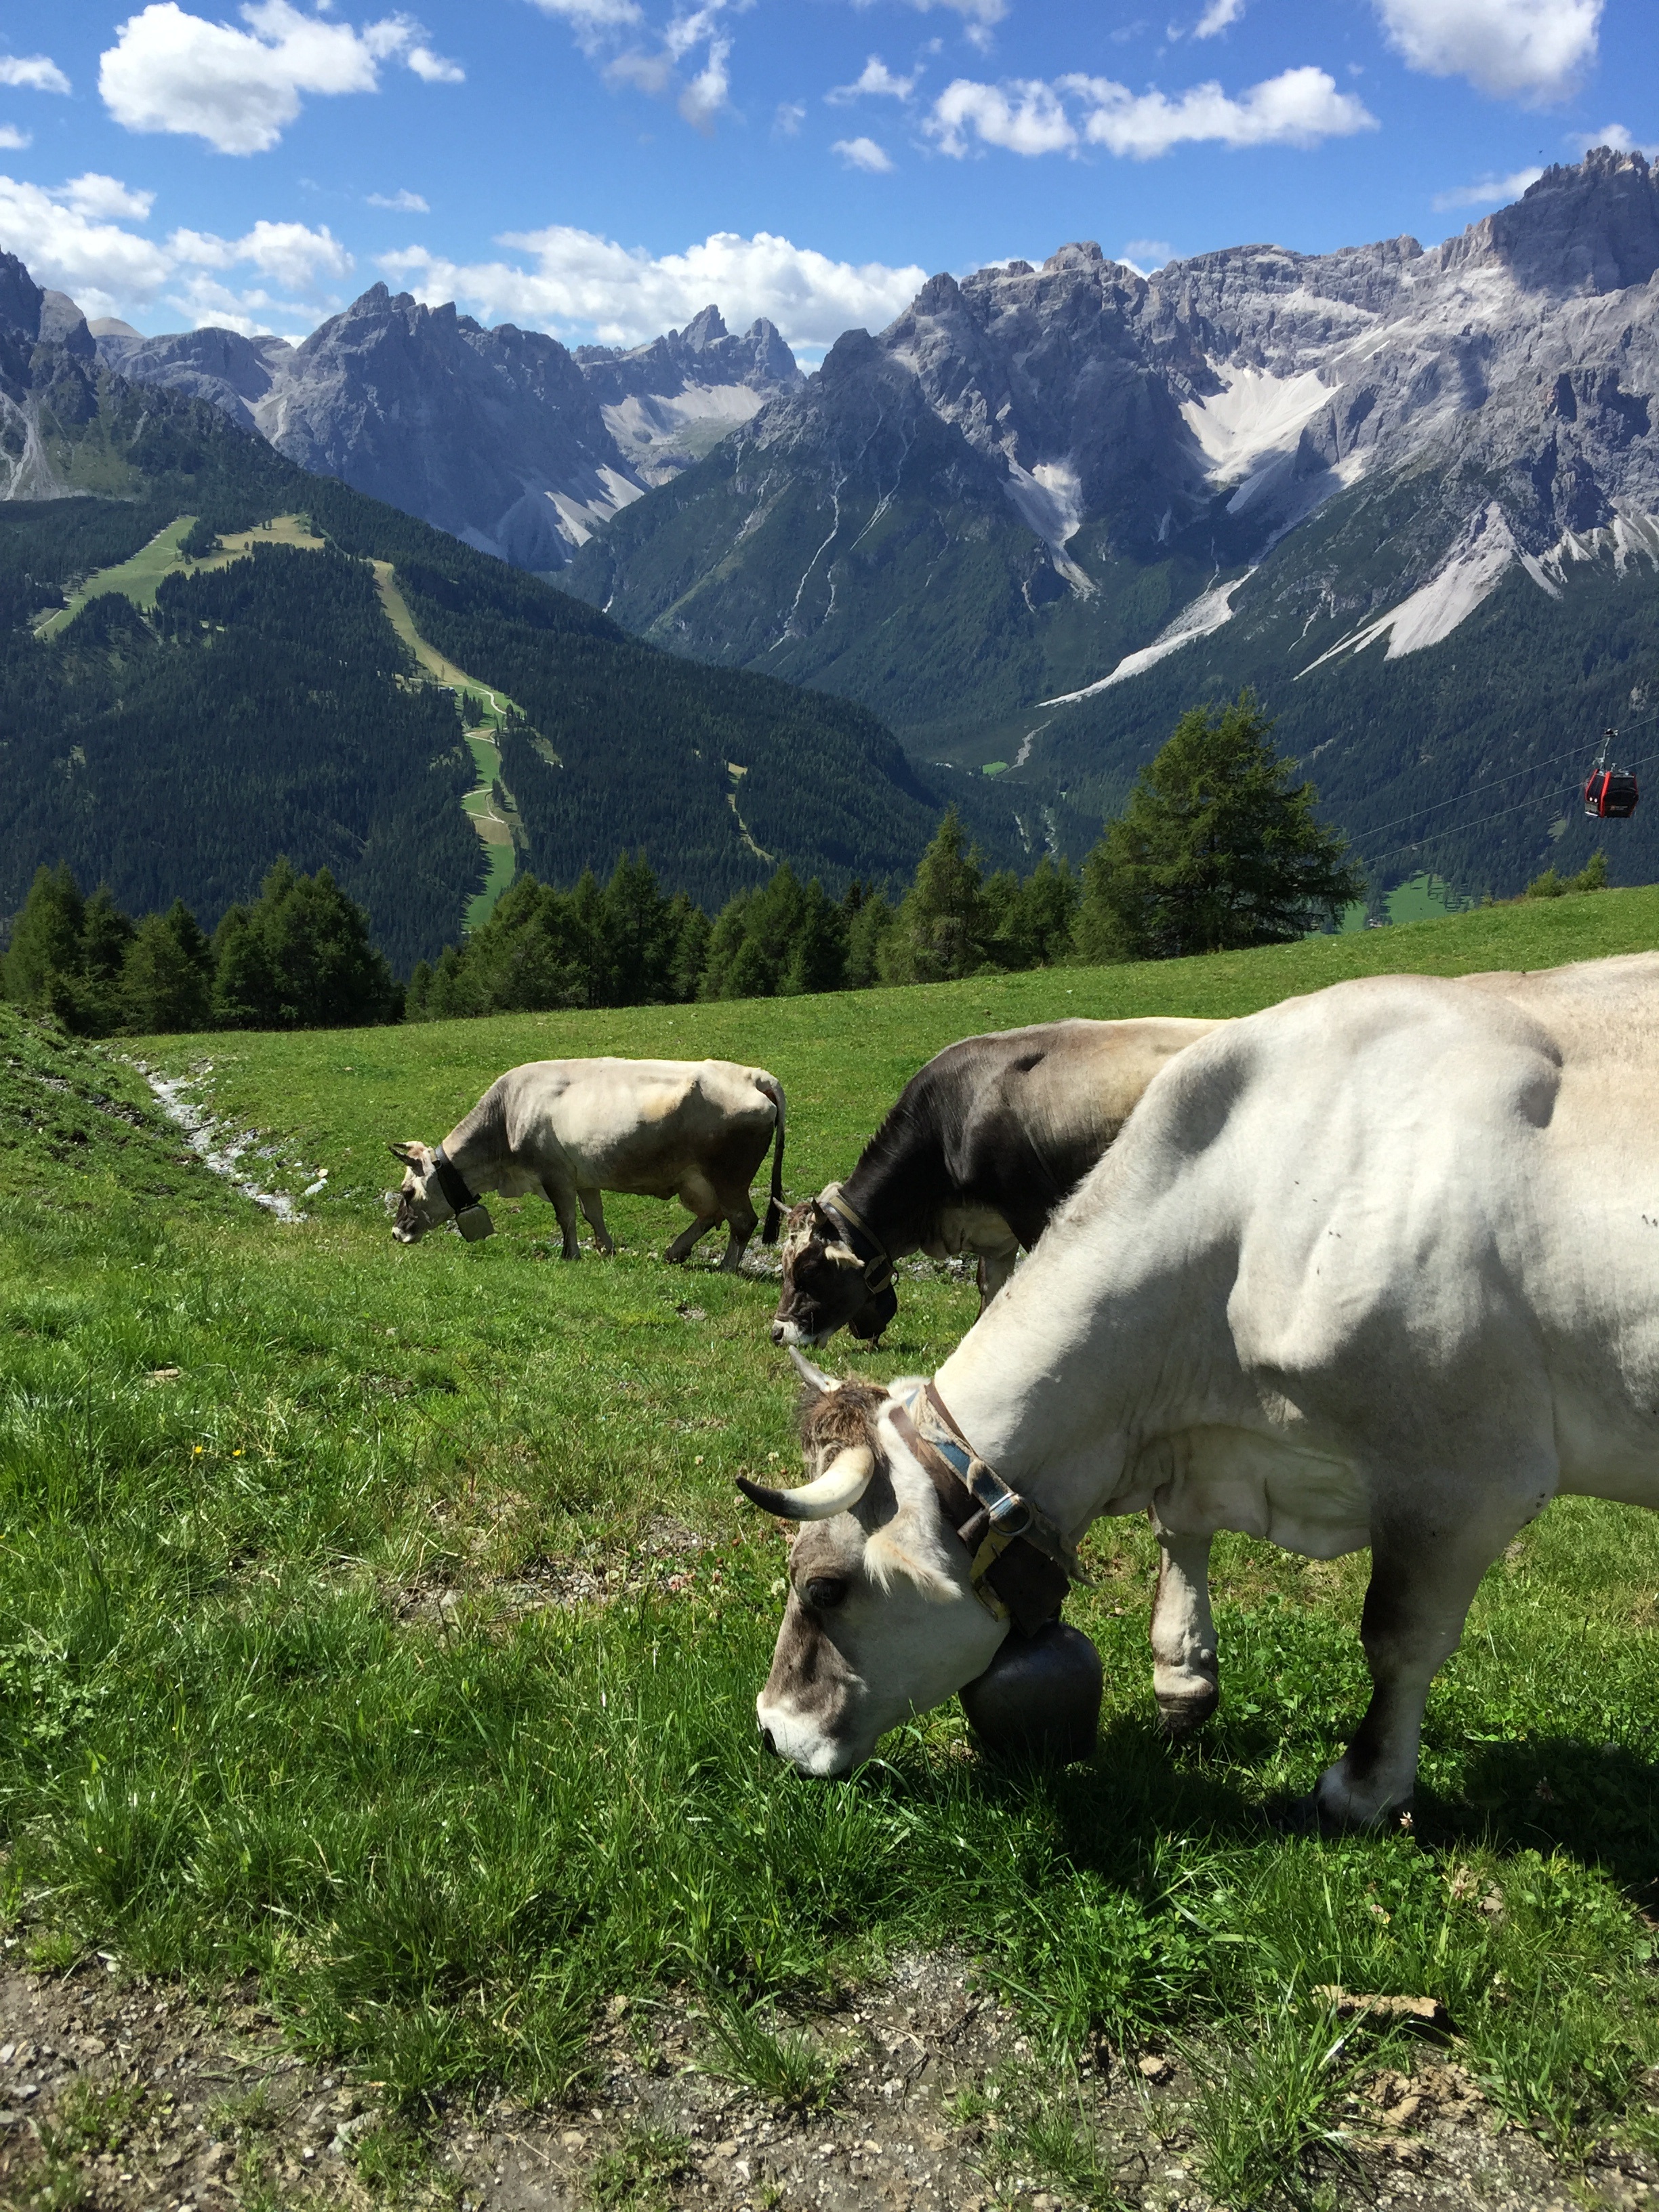
landscape, nature, grass, mountain, field, farm, meadow, flower, mountain range, panorama, pasture, grazing, mammal, alpine, austria, mountains, alps, grassland, ecosystem, rural area, mountainous landforms, cattle like mammal